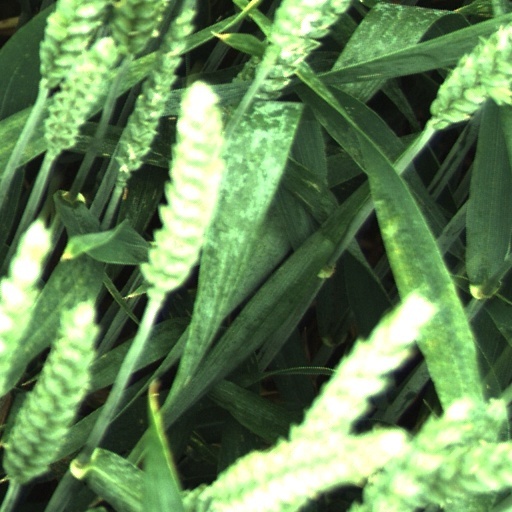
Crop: wheat